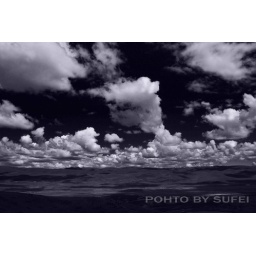
the cloud above Aba's sky is my favorite!